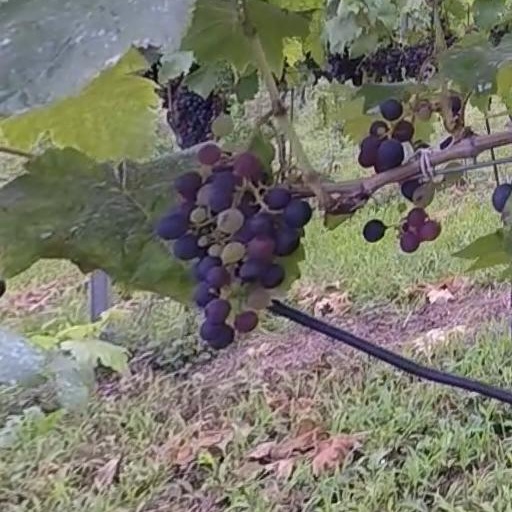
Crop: grape